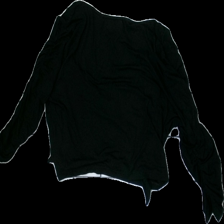
View: back
Type: Cardigan
Category: Ladies
Brand: Not in the list
Brand text on label: b young
Colors: Black
Material: 100% Viscose
Cut: Regular
Size: L
Season: All
Price range: 50-100
Recommended usage: Reuse
Description: Black cardigan